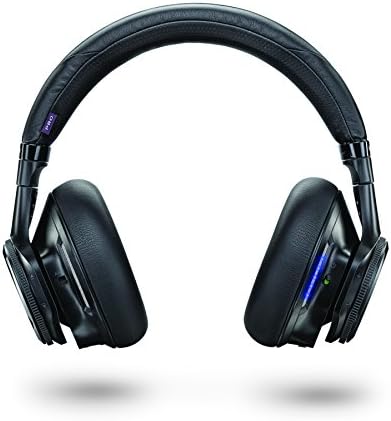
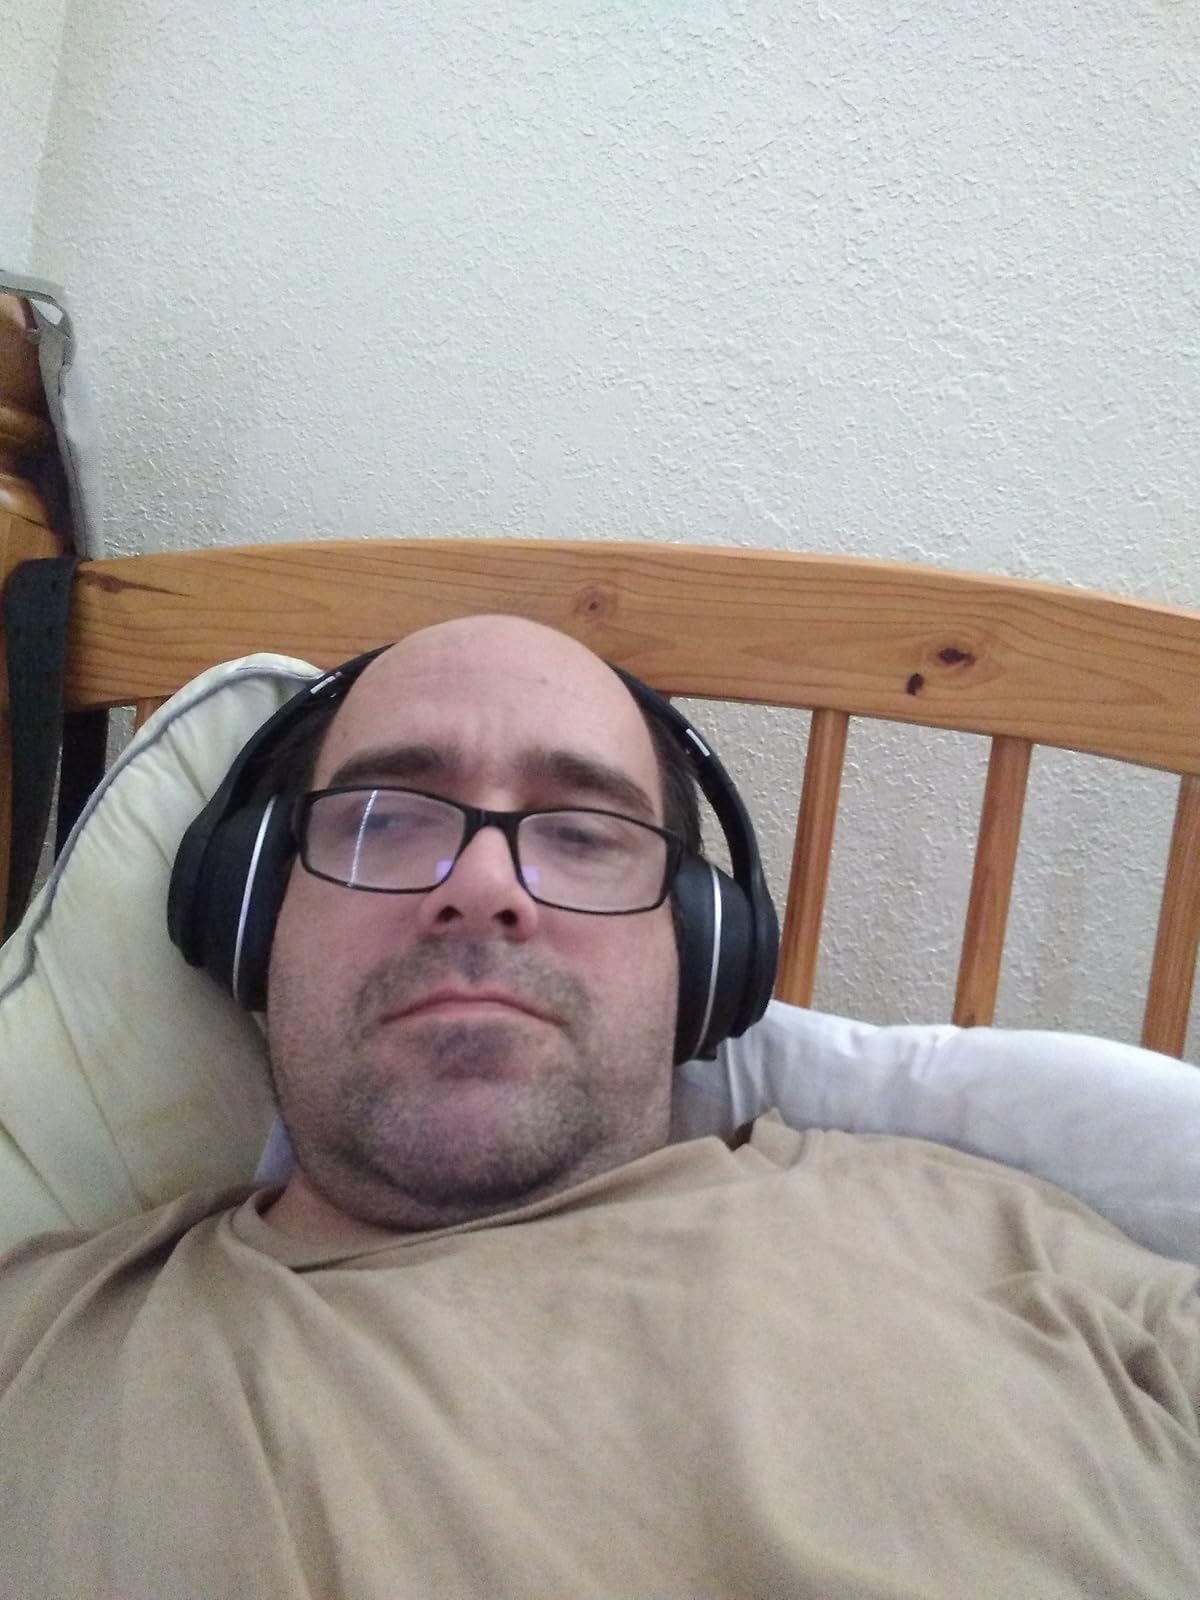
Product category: headphones
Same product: no